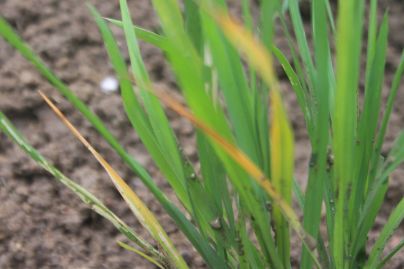
Disease: Tungro